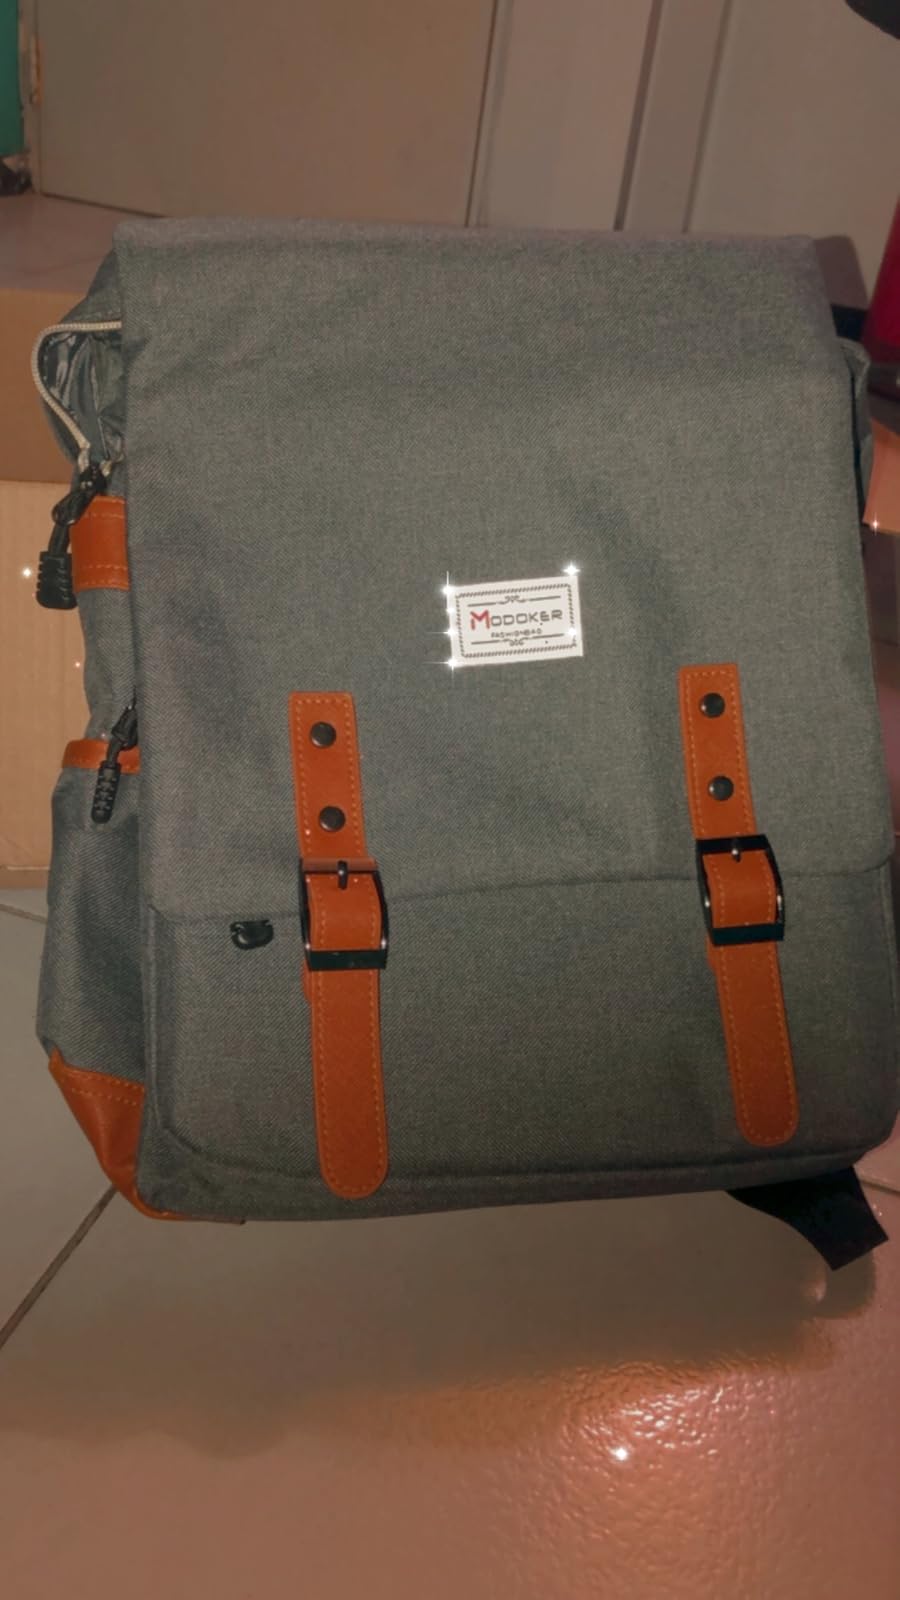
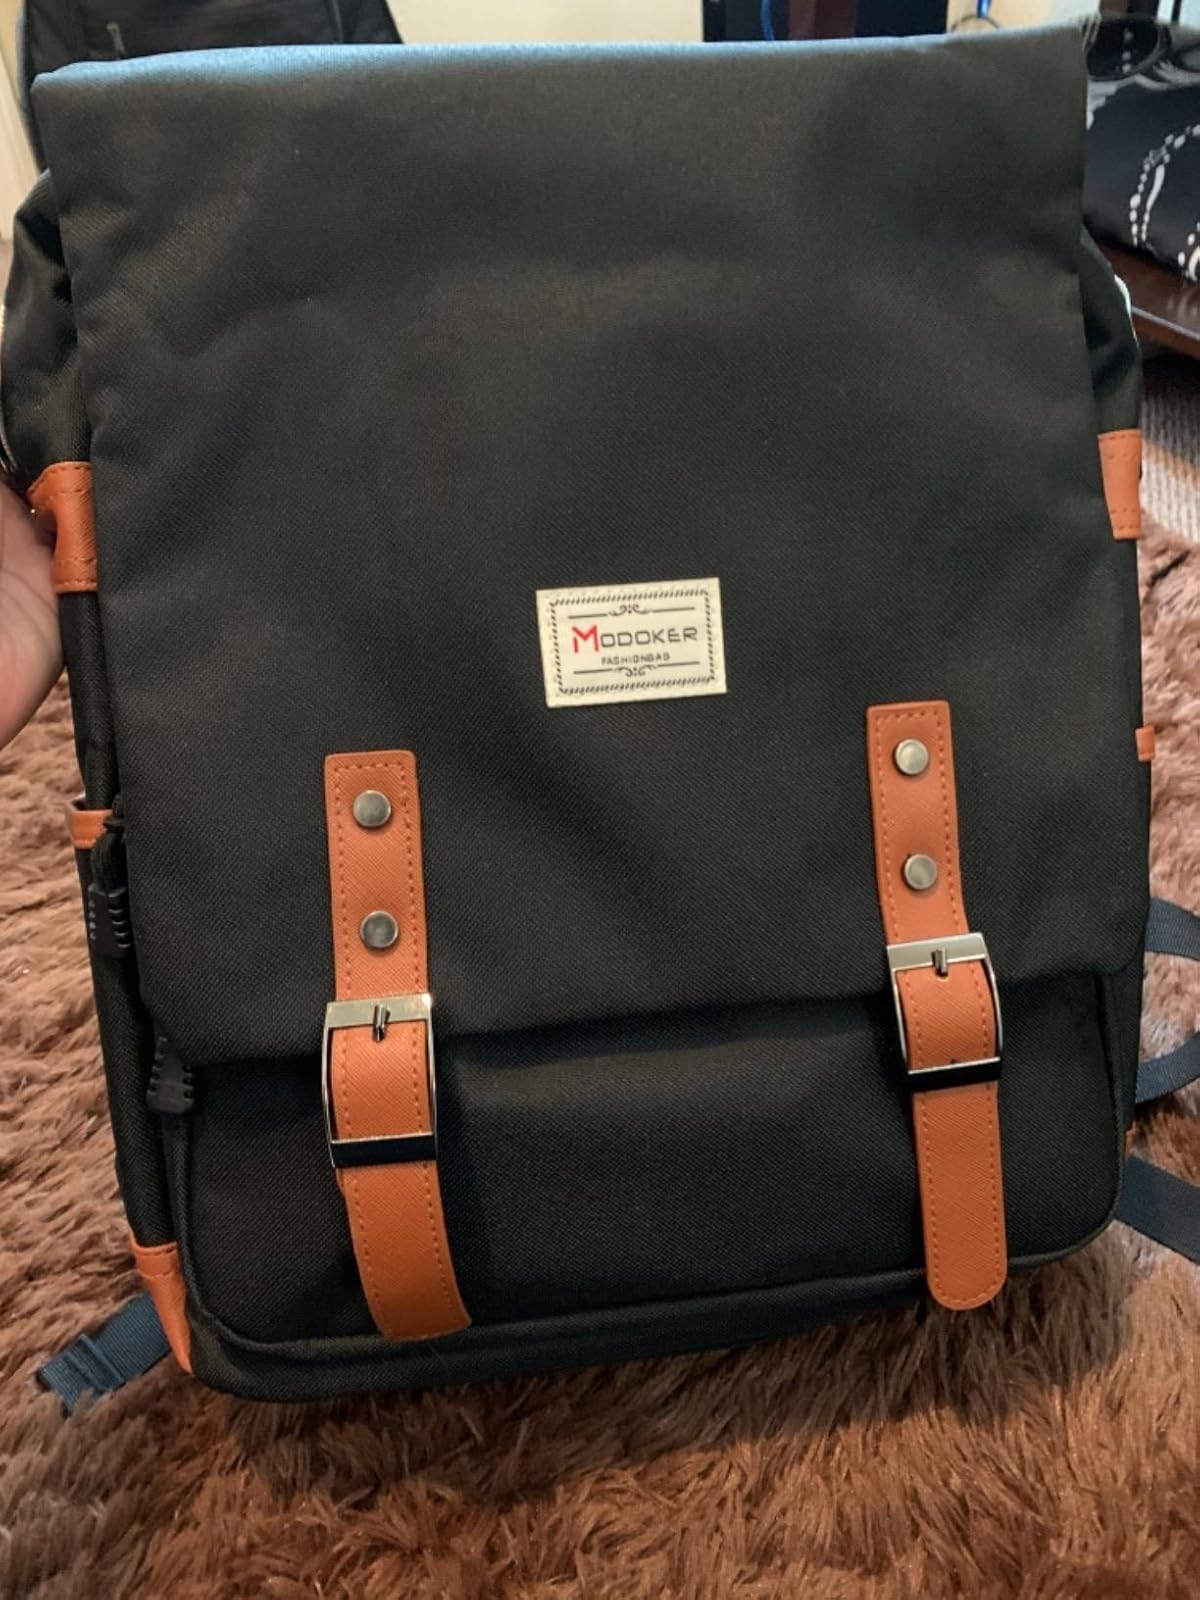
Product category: bag
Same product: no